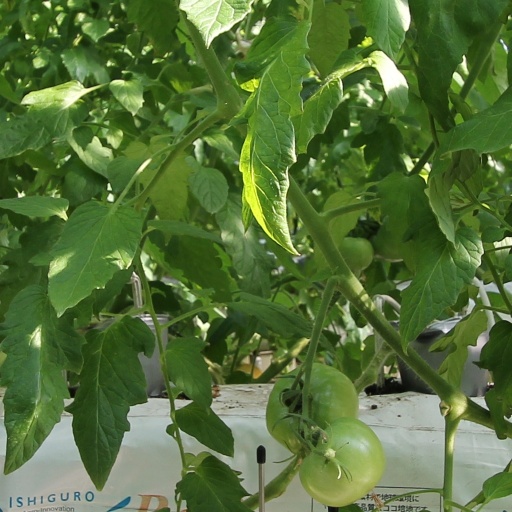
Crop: tomato